Phogs!

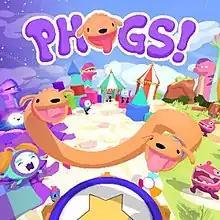

Phogs! (stylized as PHOGS!) is a puzzle-platform video game developed by Bit Loom Games and published by Coatsink. The game was released for Windows, PlayStation 4, Xbox One, Nintendo Switch, and Google Stadia on December 3, 2020, and for Amazon Luna on November 18, 2021. In "Phogs!", players control a two-headed dog called Red and Blue. "Phogs!" received generally favorable reviews from critics.